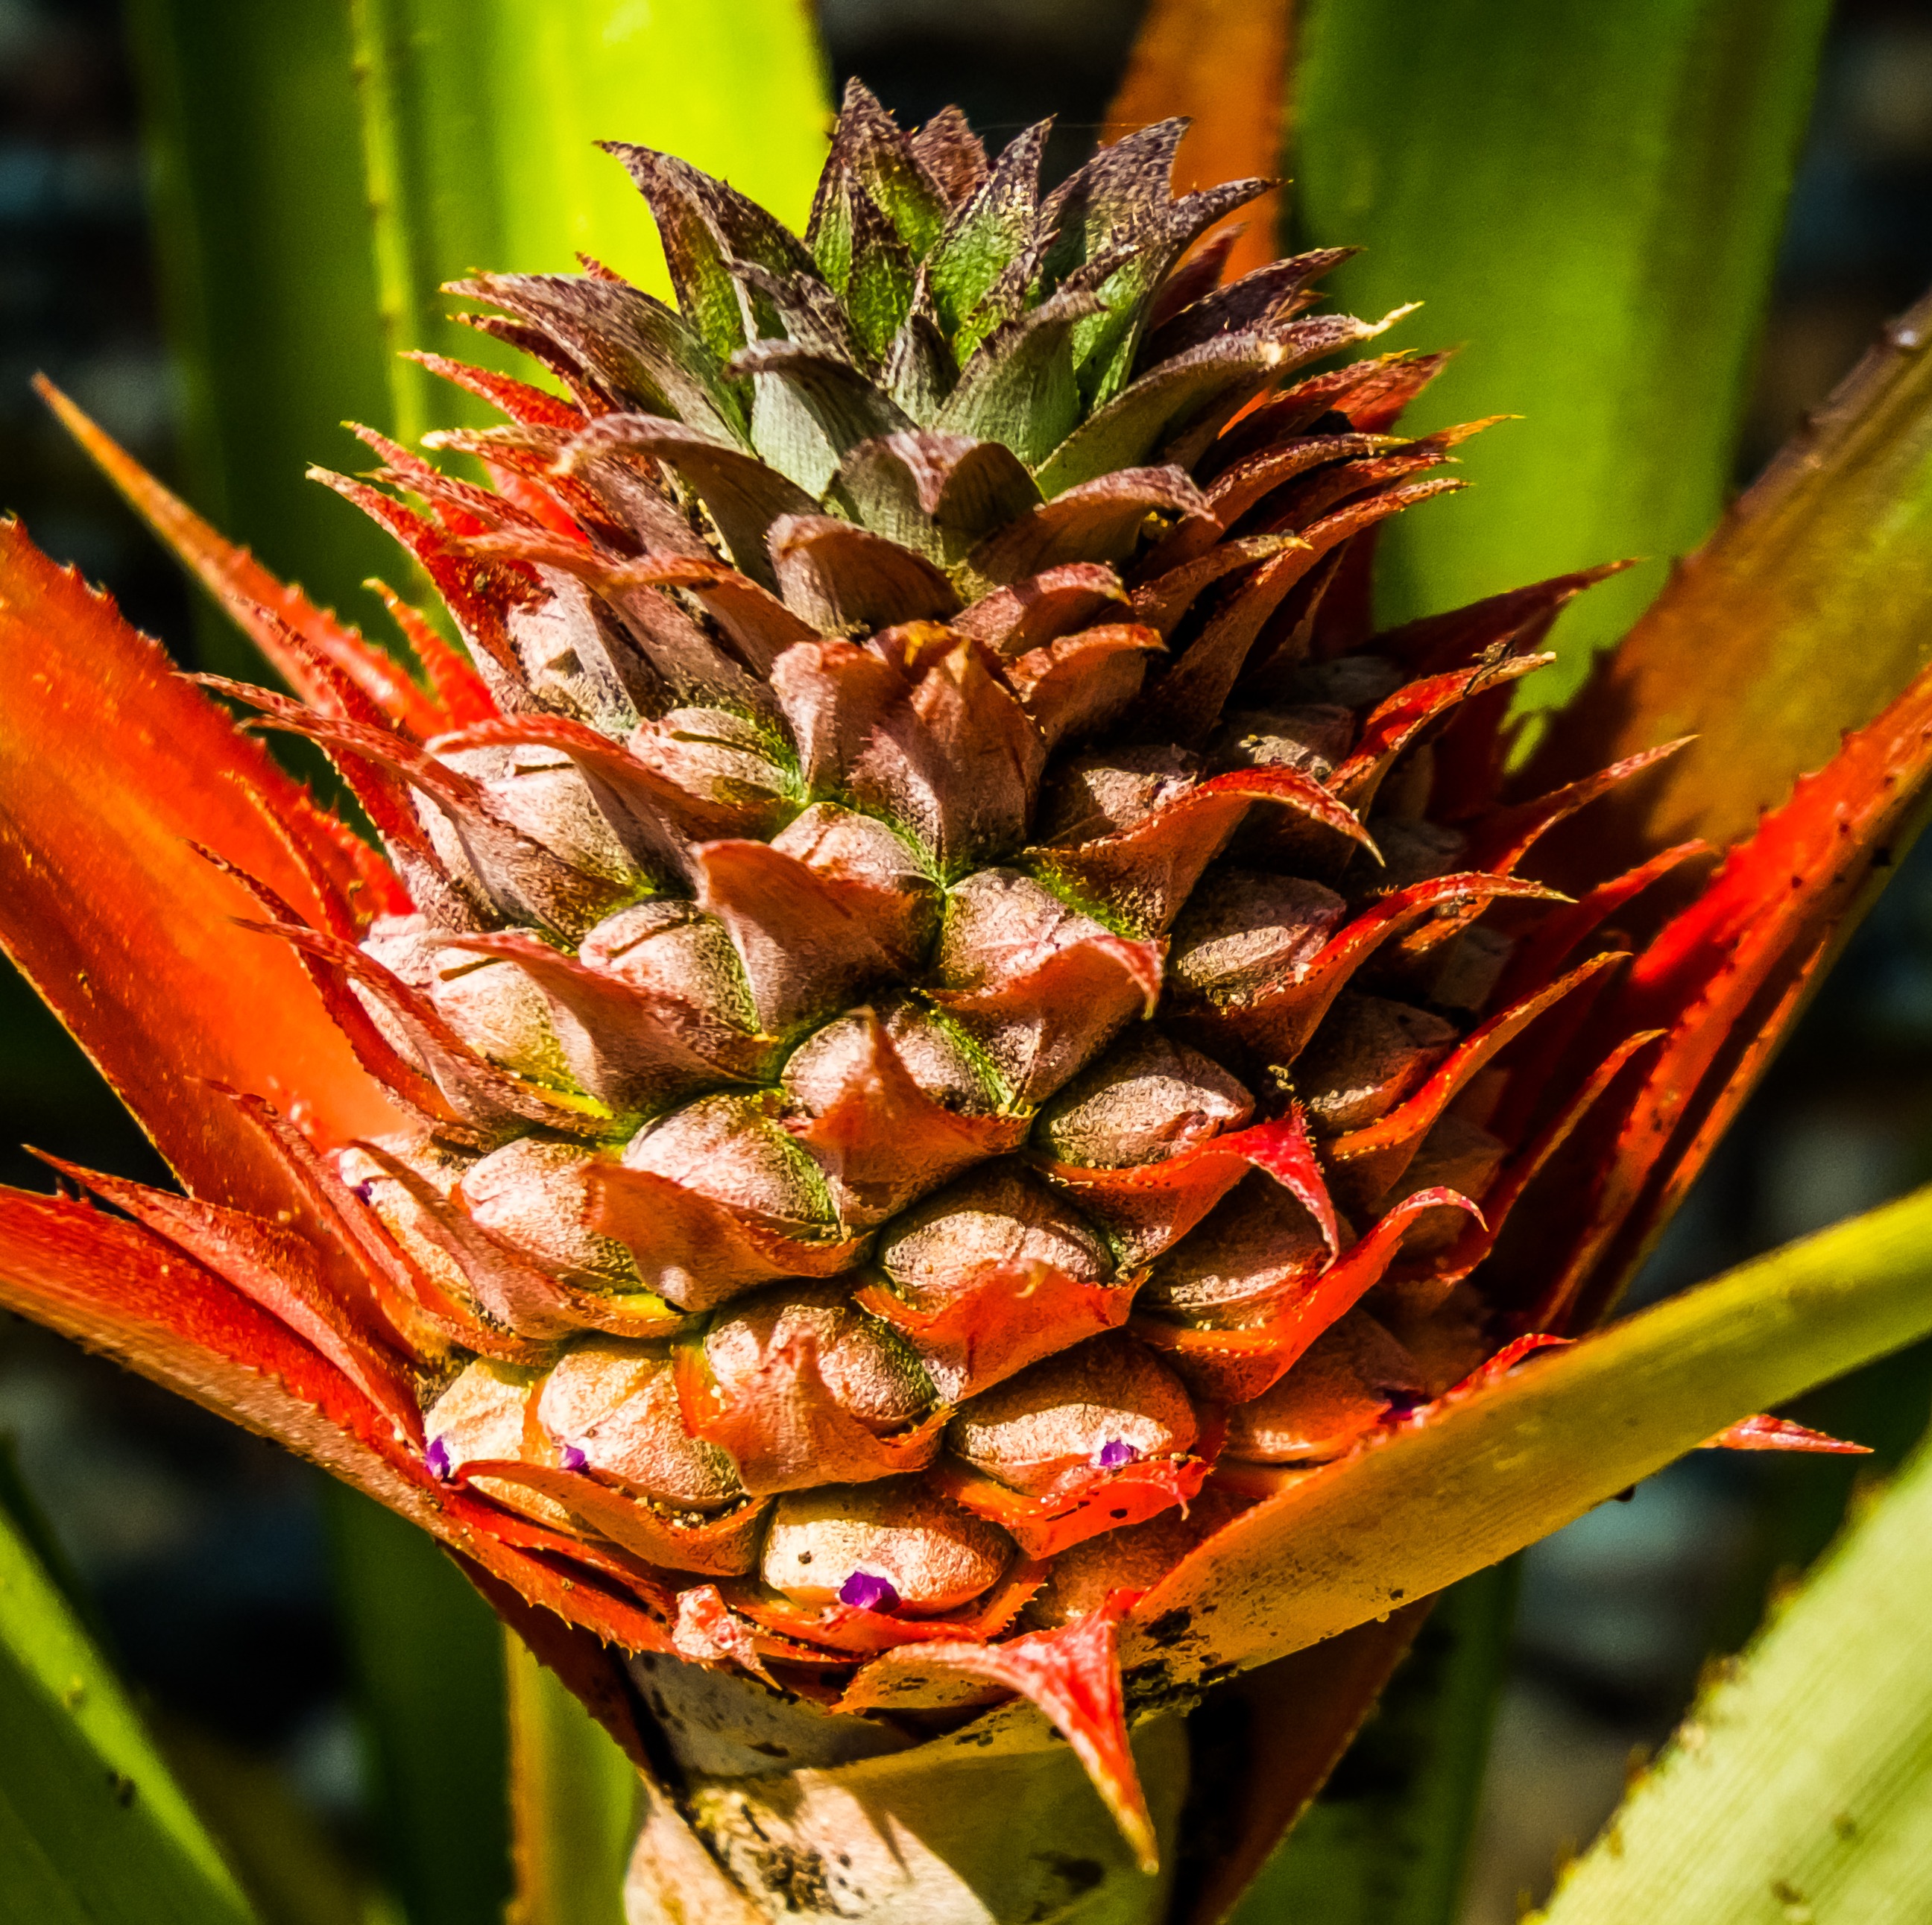
tree, plant, fruit, leaf, flower, food, produce, autumn, botany, flora, pineapple, close up, macro photography, flowering plant, bromeliaceae, young pineapple, land plant, arecales